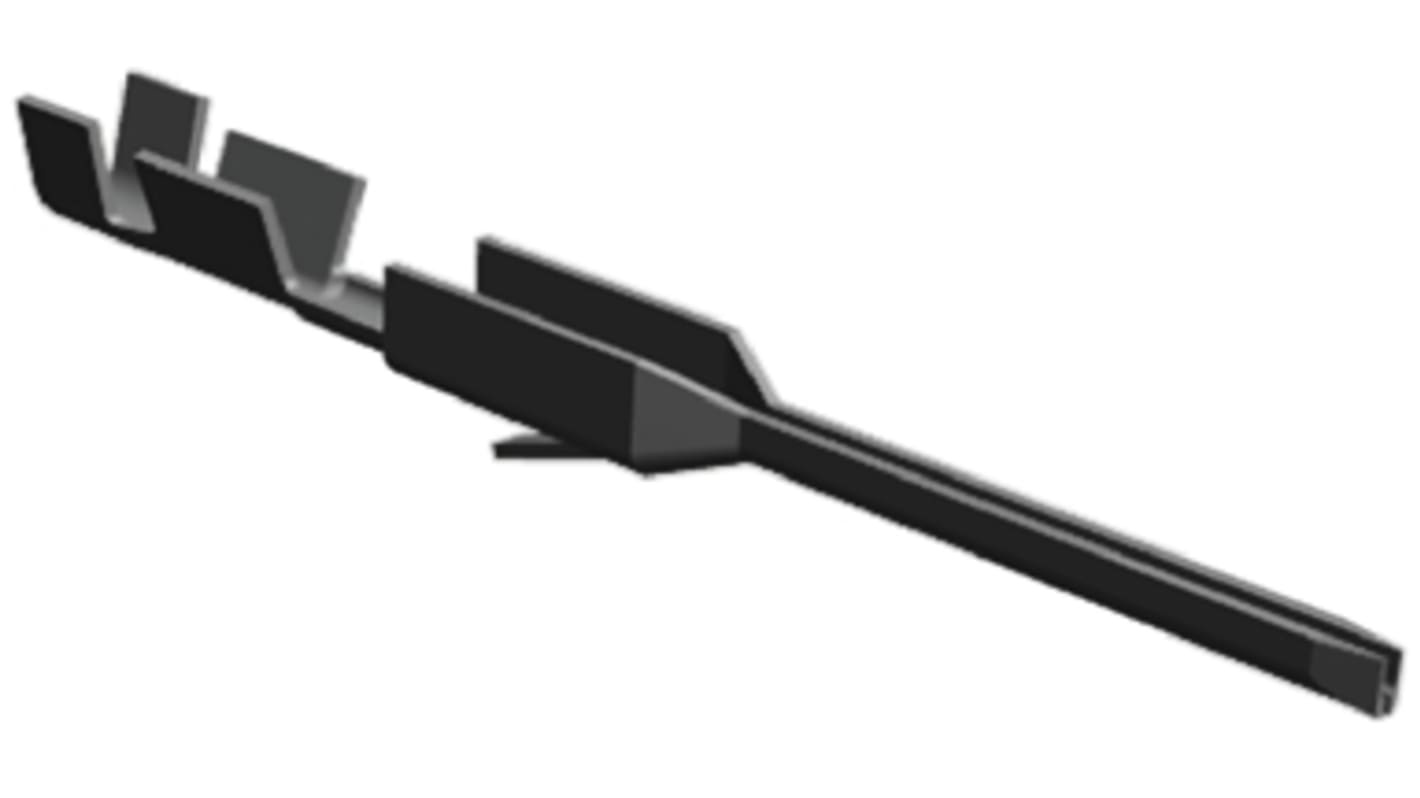
5-102107-3 TE Connectivity
5-102107-3 TE Connectivity Description: Connector Contact, Pin, Wire-to-Board, 26 – 22 AWG Wire Size, 236.823 – 789.41 CMA Wire Size, .12 – .4 mm² Wire Size, Tin, Loose Piece, AMPMODU IV/V; Alias: MOD IV PIN LP LF Weight: 0.000088kg SKU: 51021073 Delivery: We ship via global express services, such as DHL, Fedex, Swiss Post. Warranty: 3 Years AW warranty, for peace of mind.
Brand: TE Connectivity
Category: Electronics > Electronics Accessories > Cables